Dudley House (Ventura, California)

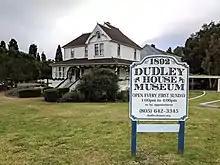
Dudley House Museum with sign

At the time of the NRHP listing, the farmhouse was occupied by the fifth generation of the Dudley family and the property included nine out of an original . The property was deemed significant for its architecture and for its association with this farming family; it was then the last surviving family farm in the city of Ventura.